Axiom Space

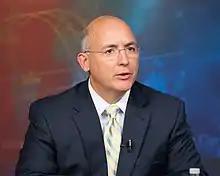
Michael Suffredini in 2012

Former Axiom Space CEO Michael T. Suffredini was previously the program manager for the International Space Station (ISS) from 2005 to 2015. After retiring from NASA, Suffredini and Kam Ghaffarian started Axiom Space to target the emerging commercial spaceflight market. Ghaffarian is an engineer and entrepreneur who sold his company, Stinger Ghaffarian Technologies, Inc., a large NASA contractor, to KBR in 2018. Ghaffarian is also the Executive Chairman of Quantum Space.